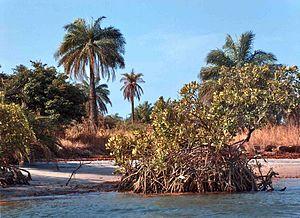
Niodior est une île du Sénégal située dans le Sine-Saloum, face à la pointe de Sangomar.
Fatou Diome, née en 1968 à Niodior au Sénégal, est une femme de lettres franco-sénégalaise.